Joe Thomas (offensive tackle)

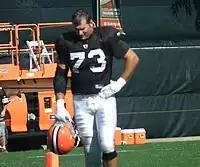
Thomas at Browns' training camp in 2011

The Cleveland Browns drafted Thomas in the first round of the 2007 NFL draft with the third overall selection. Thomas spent the draft fishing on Lake Michigan with his father, father-in-law, and Joe Panos, who was also a standout offensive lineman at Wisconsin and is a former Brookfield resident. Thomas discovered he was drafted by the Browns via cell phone.